Ontario Highway 33

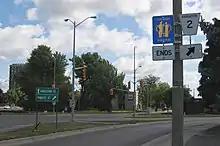
Eastern terminus of Loyalist Parkway and Kingston Road 33 in Kingston

Highway 33, known as the Loyalist Parkway throughout its length, begins in the west at the southern terminus of Highway 62, west of which the parkway continues as Prince Edward County Road 33 to Trenton. The route begins within the community of Bloomfield. To the east it crosses several creeks then intersects Prince Edward County Road 1 at the first modern provincially maintained roundabout. East of this, the highway enters into the city of Picton.